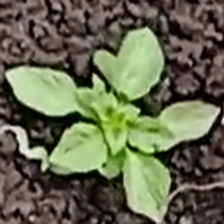
Weed species: Lamber_Quarter_plant(Chenopodium )